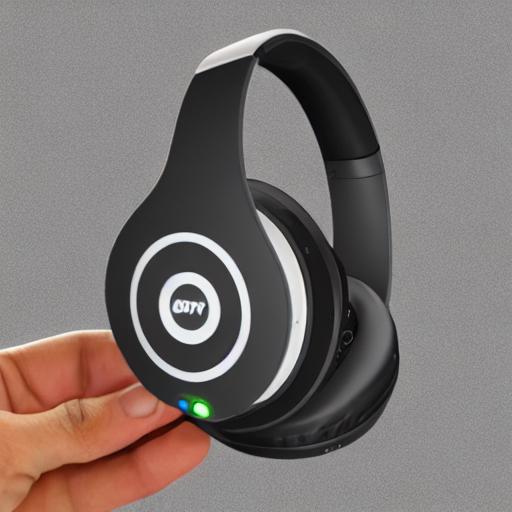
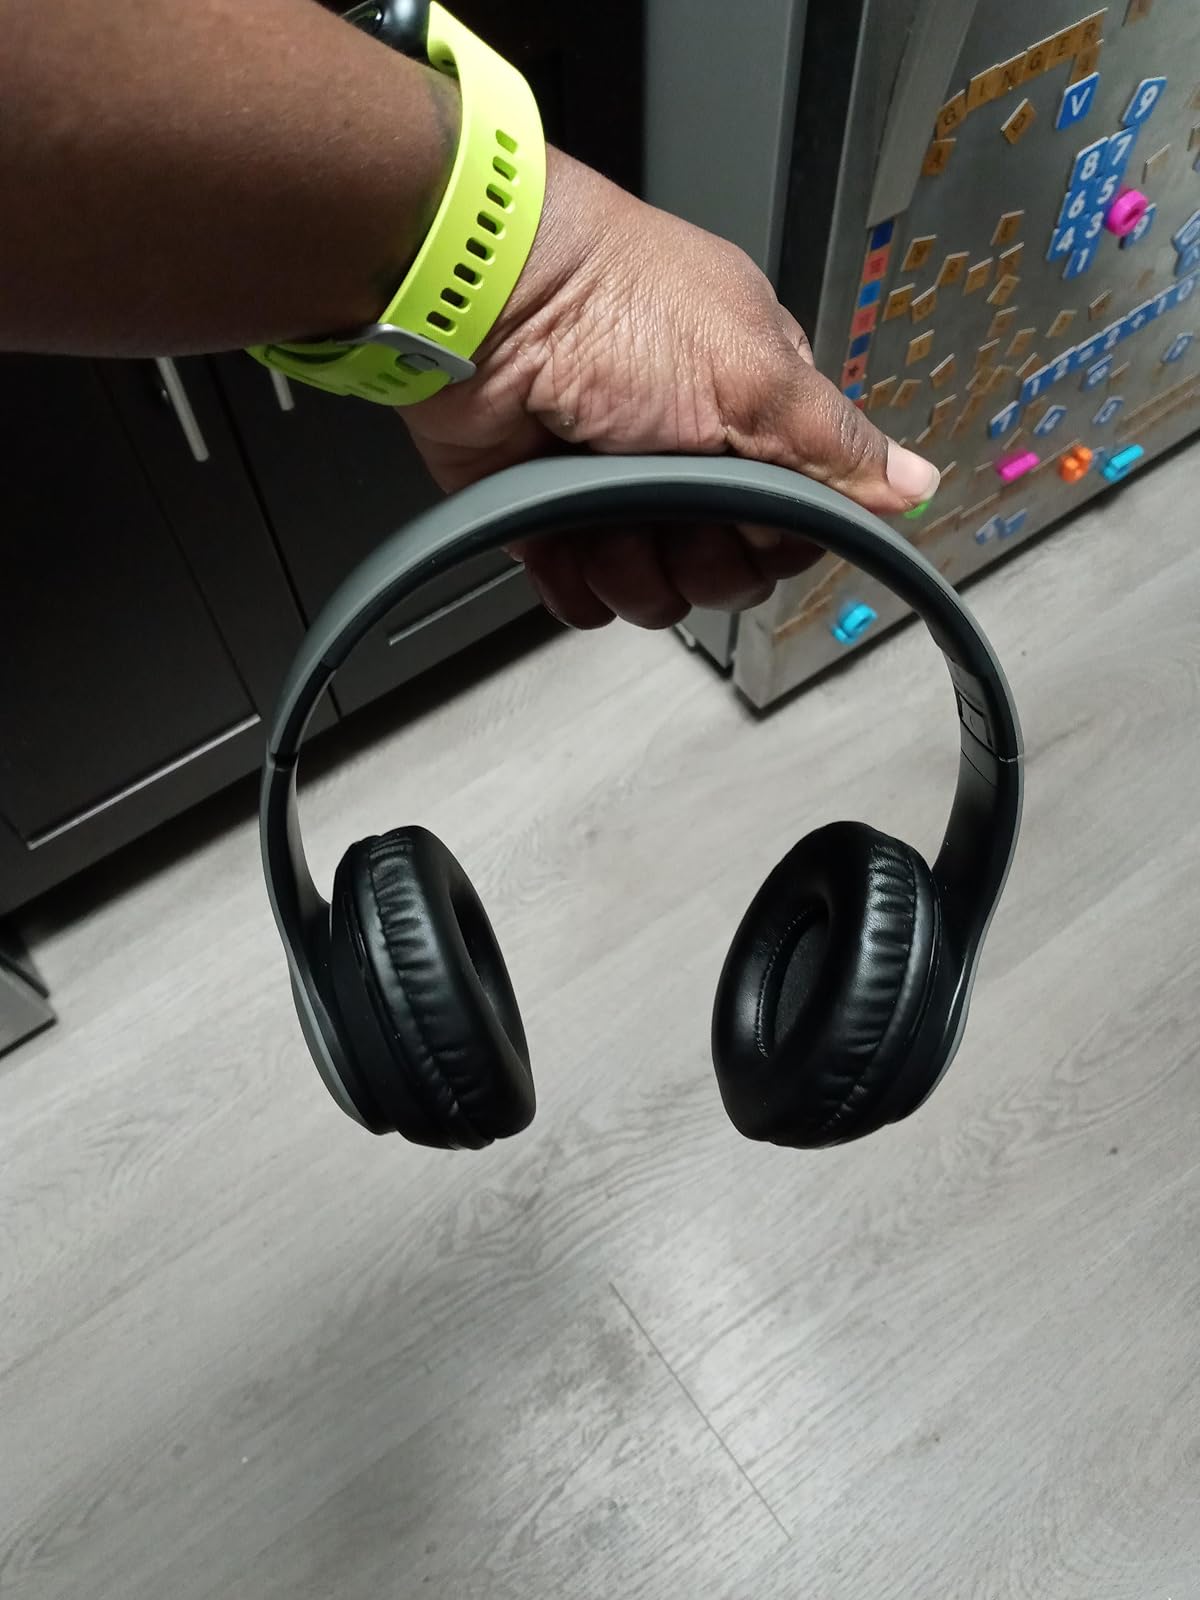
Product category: headphones
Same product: no